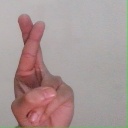
अक्षर: र